Macedonian Patriotic Organization

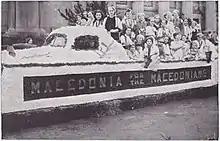
MPO parade float in the 1937 Labor Day Parade in Indianapolis, Indiana

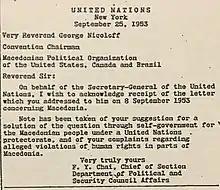
The official response from the United Nations to a petition sent by the 32nd Annual MPO convention.

To fulfill the stipulations of the MPO by-laws, the delegates to the 4th annual MPO Convention in 1925 in Indianapolis, decided to establish a newspaper that was to become an official organ of the organization. The newspaper was founded under the name "Macedonian Tribune", and its publication began under the guidance and leadership of the MPO Central Committee's Secretary Jordan Tchkatroff on February 10, 1927. Since 1927, branches of the organization have organized remembrance days for the Ilinden uprising. There is an Indiana state historical marker at the newspaper's original location from 1927 to 1949 in Indianapolis. Tchkatroff's activities raised the attention of Yugoslav diplomatic and consular services in the US, which already had a watchful eye over the MPO. When Bulgaria annexed parts of Vardar Macedonia and Greek Macedonia in April 1941, the MPO initially congratulated Bulgaria's actions and supported the policy of re-introducing the Bulgarian language and clergy. However, MPO changed its stance on this matter when Bulgaria declared war on the United States in December 1941, and henceforth fully supported the US war effort.